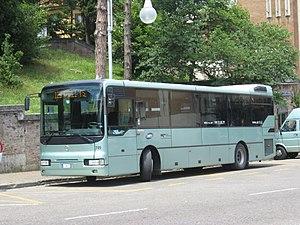
Les véhicules d'Irisbus font partie du groupe Iveco faisant lui-même partie de la holding CNH Industrial.